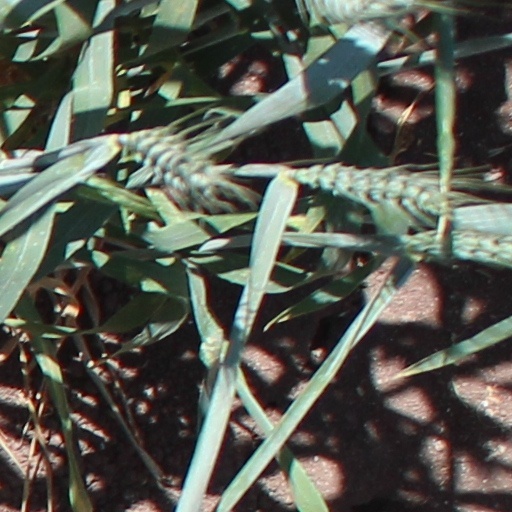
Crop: wheat